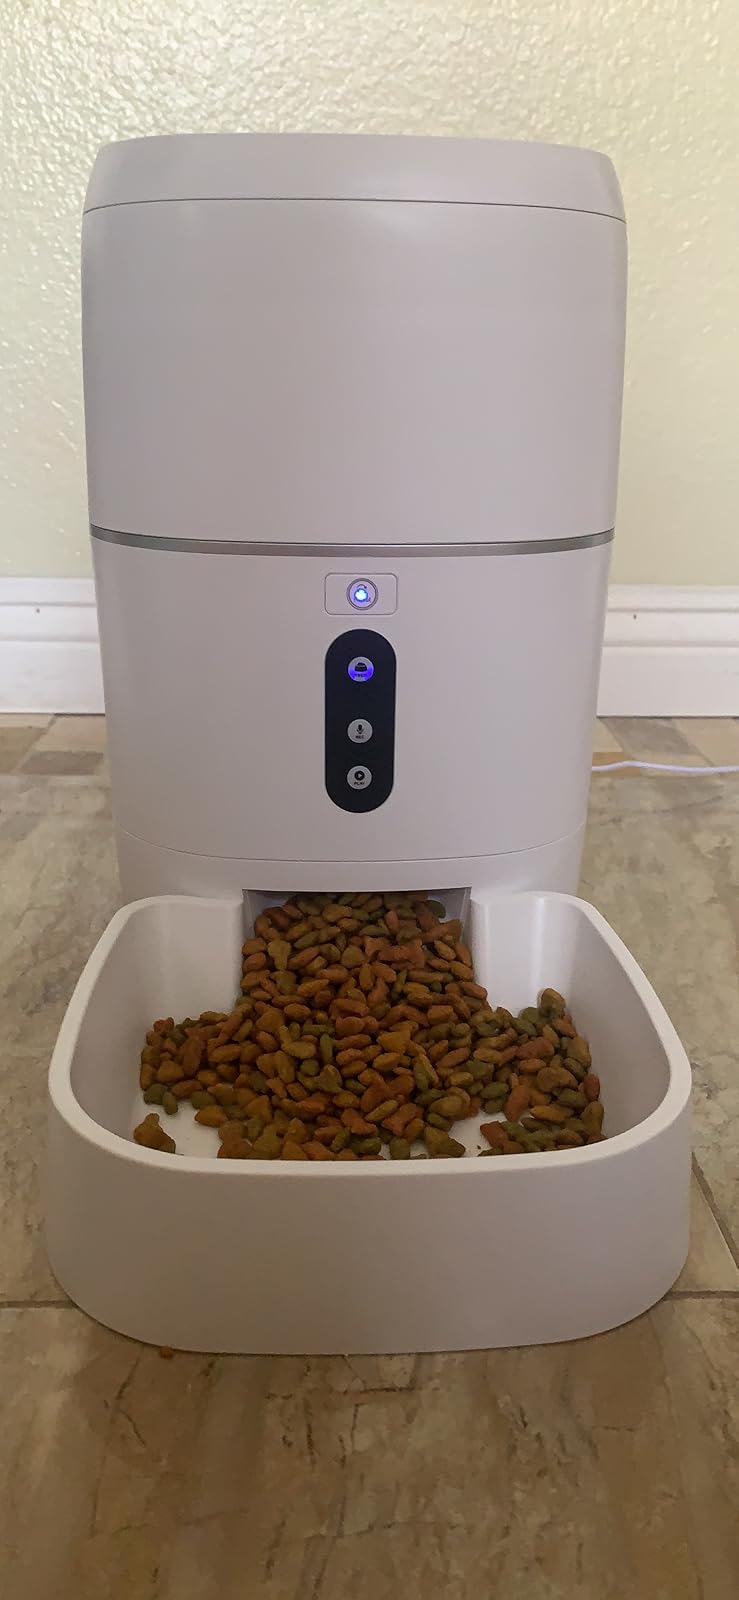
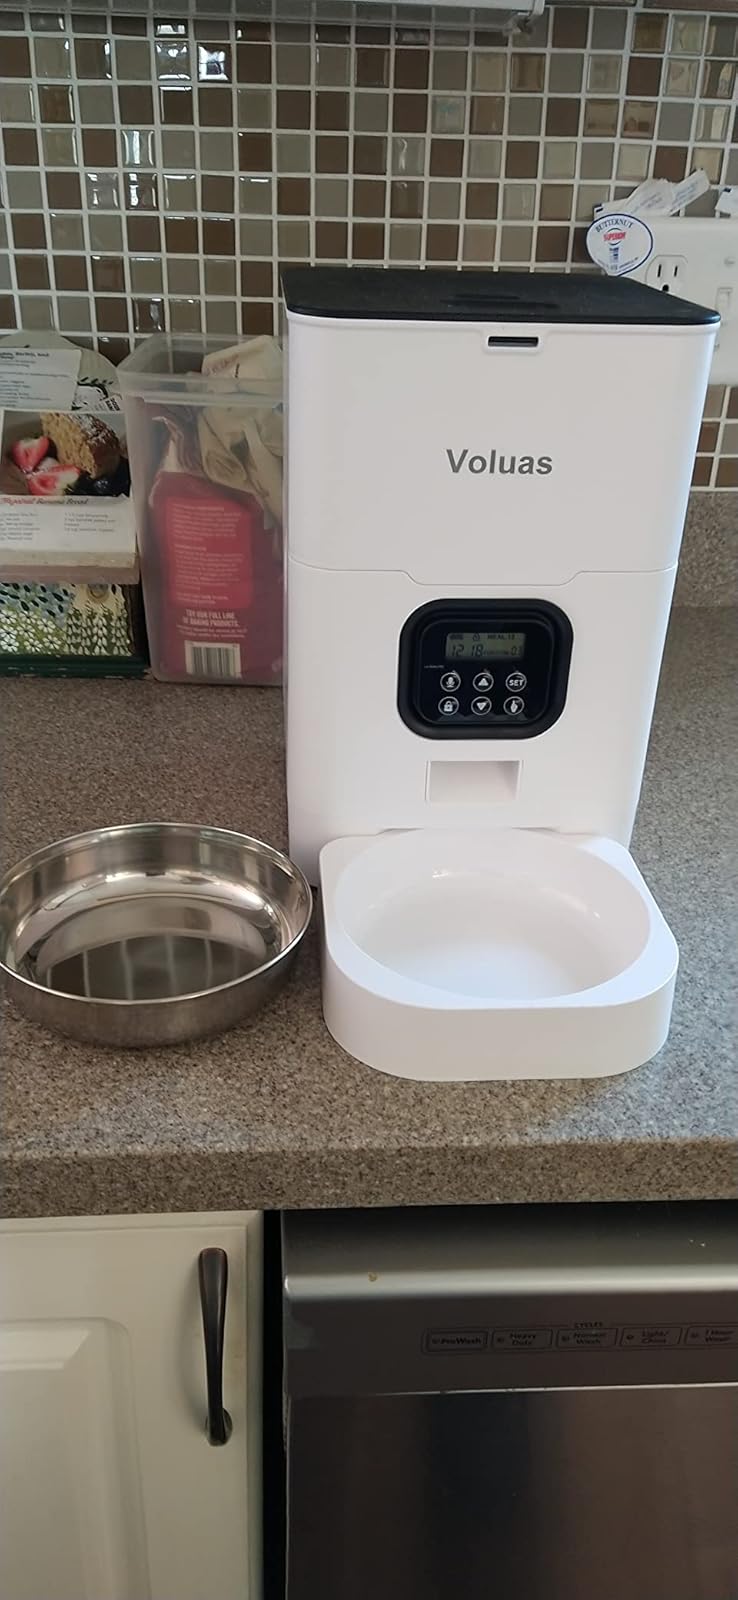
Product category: items_feeder
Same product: no